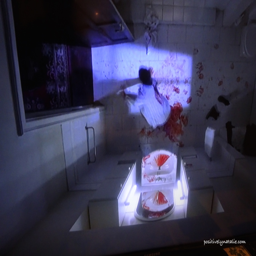
person is definitely forfeiting her deposit on that hotel room .